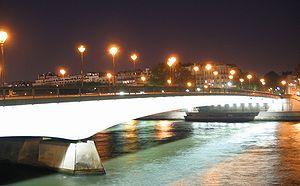
Alma est un prénom mixte bien qu'aujourd'hui majoritairement féminin dont les origines sont multiples. Qualificatif de divinités de la mythologie romaine où il renvoie à la notion de déesse mère et employé dans la religion chrétienne pour invoquer Marie la mère de Jésus, le prénom est aussi présent avec diverses graphies dans les cultures hébraïque et arabes où il signifie respectivement « la jeune fille » et « la savante ». À la fin du XIXᵉ siècle, le prénom a connu un regain de popularité à la suite de la bataille de l'Alma qui se déroule sur les bords du fleuve éponyme aujourd'hui en territoire ukrainien, alma signifiant pomme en tatar de Crimée. Alma fut aussi le prénom d'une sainte martyre du Pays de Galles au VIᵉ siècle.
Le pont de l'Alma est un pont situé à Paris qui traverse la Seine.